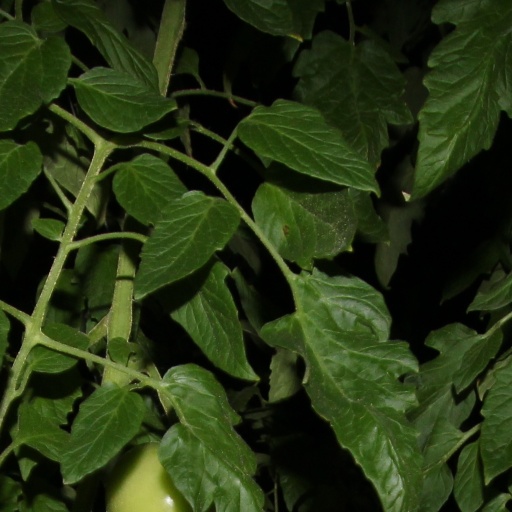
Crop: tomato